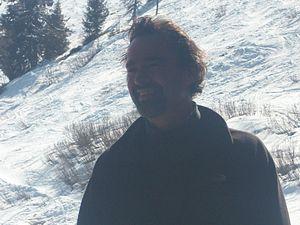
Richard Lintern, né à Taunton, est un acteur britannique.
Cette liste comprend une partie des élèves diplômés de la Royal Academy of Dramatic Art.